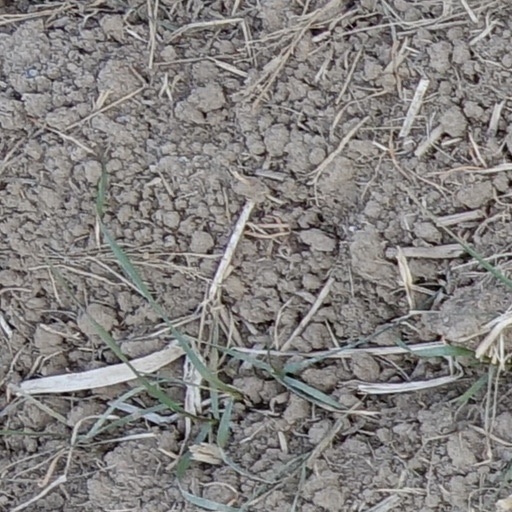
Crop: wheat